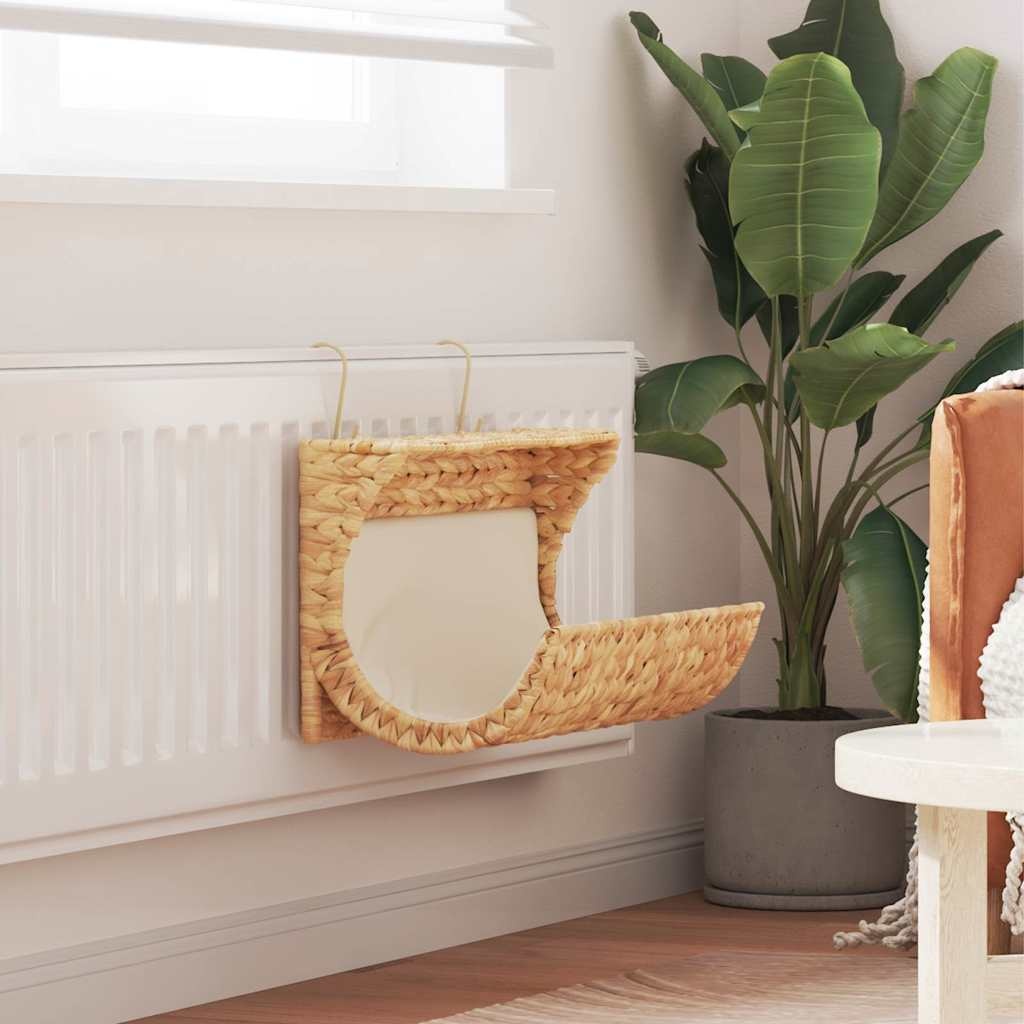
Katzenbett mit Kissen Wasserhyazinthe 37 x 20 x 20 cm
Dieses gemütliche Katzenbett für Heizkörper wird garantiert zum neuen Lieblingsplatz Ihres vierbeinigen Freundes, wo er sich entspannt ausruhen kann. Dieses Katzenbett besteht aus einem Metallrahmen und Wasserhyazinthe, wodurch es robust und langlebig ist und zum idealen Platz zum Ausruhen für Ihr Liebling wird. Zudem erlaubt es Ihrer Katze, einfach hinein zu springen, damit diese sich auf dem weichen Kissen schnurrend zusammenrollen und ein entspannendes Schläfchen machen kann. Die attraktiv gewobene Gestaltung verleiht dem Bett eine rustikale Note, sodass es nicht nur einen praktischen Zweck, sondern auch eine hochdekorative Funktion hat. Farbe: Braun Material: Wasserhyazinthe + Metallrahmen + Stoff Maße: 37 x 20 x 20 cm (B x T x H) Kann am Heizkörper befestigt werden Lieferung umfasst Haken Material: Polyester: 100%
Brand: vidaXL
Category: Animals & Pet Supplies > Pet Supplies > Pet Beds > Radiator Beds